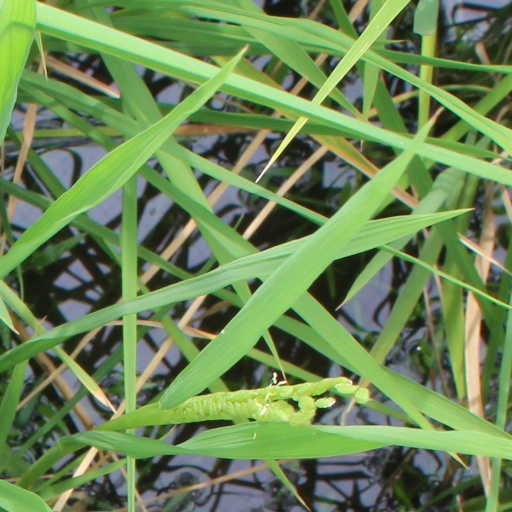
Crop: rice